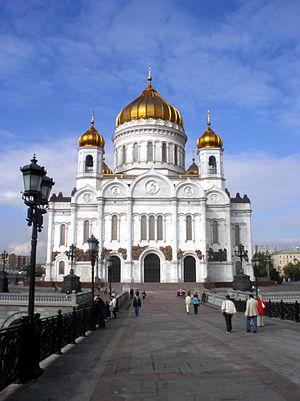
Le style néo-russe ou style russo-byzantin ou style pseudo-russe, sont des noms génériques conventionnels qui désignent une tendance de l'architecture russe du XIXᵉ siècle et du début du XXᵉ siècle à l'éclectisme, fondé à la fois sur l'utilisation des traditions de l'architecture ancienne et de l'art populaire, associés à des éléments de l'architecture byzantine.